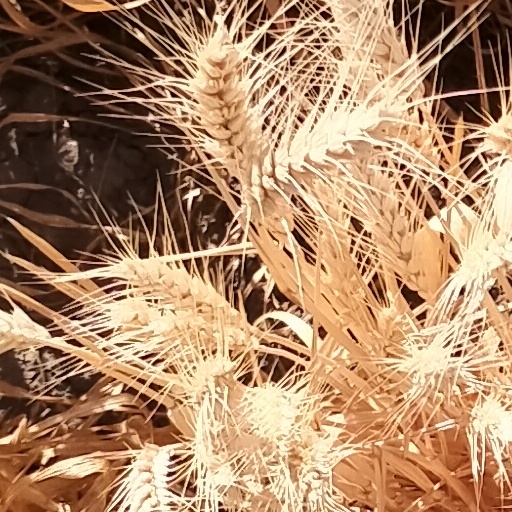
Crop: wheat